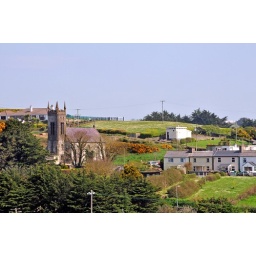
an old church and tower in bunmahon co waterford,